Alan Gordon-Finlay

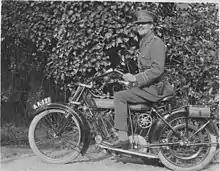
Alan Gordon-Finlay circa 1914, back from the front astride his Royal Enfield motorcycle

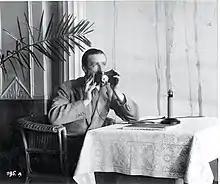
Alan Gordon-Finlay modelling the Hush-a-Phone, a "screened" microphone designed to eliminate acoustic interference with simultaneous translation, circa 1927 – ILO Historical Archives

The outbreak of War in Europe in 1914 interrupted Finlay's diplomatic service training and in April, we see him restored to the Army lists as a second lieutenant in the 2nd King Edward's Horse "on probation", promoted to full lieutenant by November of the same year. He joined the 2nd Battalion in the trenches at the front in Ypres, where he served with great gallantry and was awarded the Military Cross with a bar. By the end of 1914, Finlay had been promoted to Captain and in 1915 having been badly gassed at the Second Battle of Ypres, he was returned to England to recover from chlorine inhalation. In the same year, we find Finlay assigned to work on the development of Tanks with William Foster & Co. out of Lincoln before reporting to Battalion and Brigade staff.